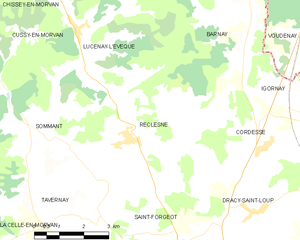
Carte des communes françaises